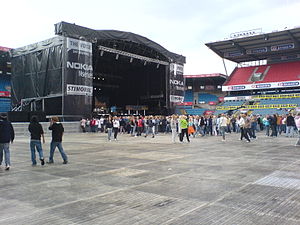
The Voice / The Voice (Tivoli)
The Voice '06
The Voice er en kommerciel radiostation ejet af Bauer Media Danmark, et datterselskab af tyske Bauer Media Group. Bauer Media overtog radiostationen i april 2015 fra SBS Radio, som tilhørte ProSiebenSat.1 Media.